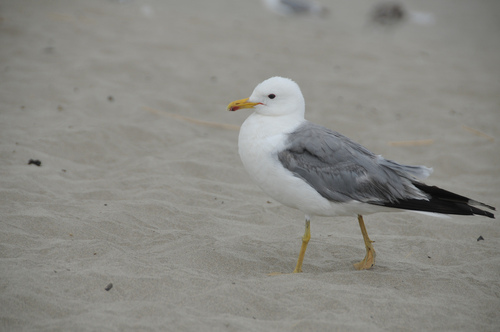
a medium sized bird that has a white belly and head and dark grey wings
this bird has a large, yellow, curved bill, yellow tarsuses and feet, and a white throat, breast, belly, and abdomen.
a white and gray gull has white body, gray wings, black tail and yellow beak and legs.
a medium sized bird with a white belly, gray wings, yellow tarsus and a small curved yellow bill.
this is a white bird with a grey wing and a yellow beak.
this bird has wings that are grey with a white body
this bird has wings that are grey and has a white belly
this bird with a white chest and grey feathers has a breast that sticks out past its yellow beak.
this bird is white, gray, and black in color, with a large yellow beak.
this is an almost all white bird with only its wings and tail being grey with an orange bill and orange feet.
Species: California Gull